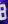
Number: 8